USS Macon (ZRS-5)

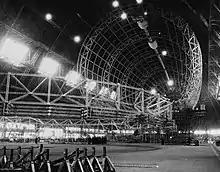
"Macon" under construction at the Goodyear Airdock

USS "Macon" was built at the Goodyear Airdock in Springfield Township, Ohio, by the Goodyear–Zeppelin Corporation at a cost of $2.45 million (equivalent to $ million in ) under a fixed-price contract. Because this was by far the biggest airship ever to be built in America, a team of experienced German airship engineers—led by Chief Designer Karl Arnstein—instructed and supported design and construction of both the U.S. Navy airships "Akron" and "Macon".